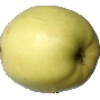
Label: Apple Golden 2